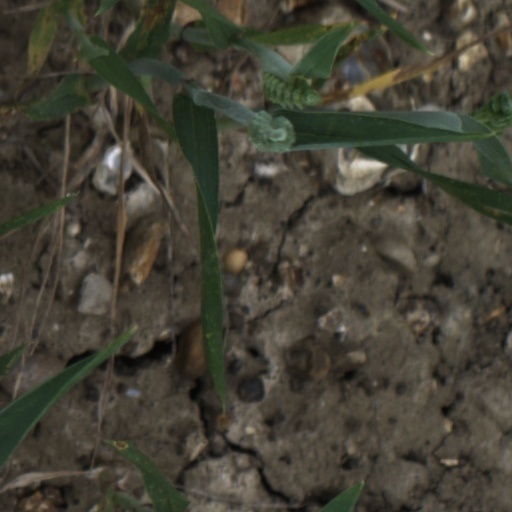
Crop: wheat